Breakfast of Champions (film)

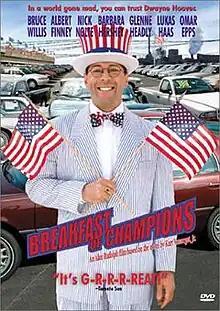
US DVD cover

Breakfast of Champions is a 1999 American satirical black comedy film adapted and directed by Alan Rudolph, from Kurt Vonnegut, Jr.'s 1973 novel. The film starred Bruce Willis, Albert Finney, Nick Nolte, Barbara Hershey, Glenne Headly, Lukas Haas and Omar Epps. Though the producers entered it into the 49th Berlin International Film Festival, critics negatively received the film and was a box-office bomb that was withdrawn from theatres before going into wide release. While it was released on VHS and DVD in 2000, it was not given a digital release until February 4, 2025.